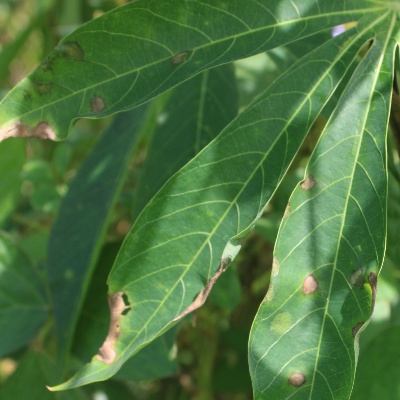
Crop: Cassava
Condition: bacterial blight